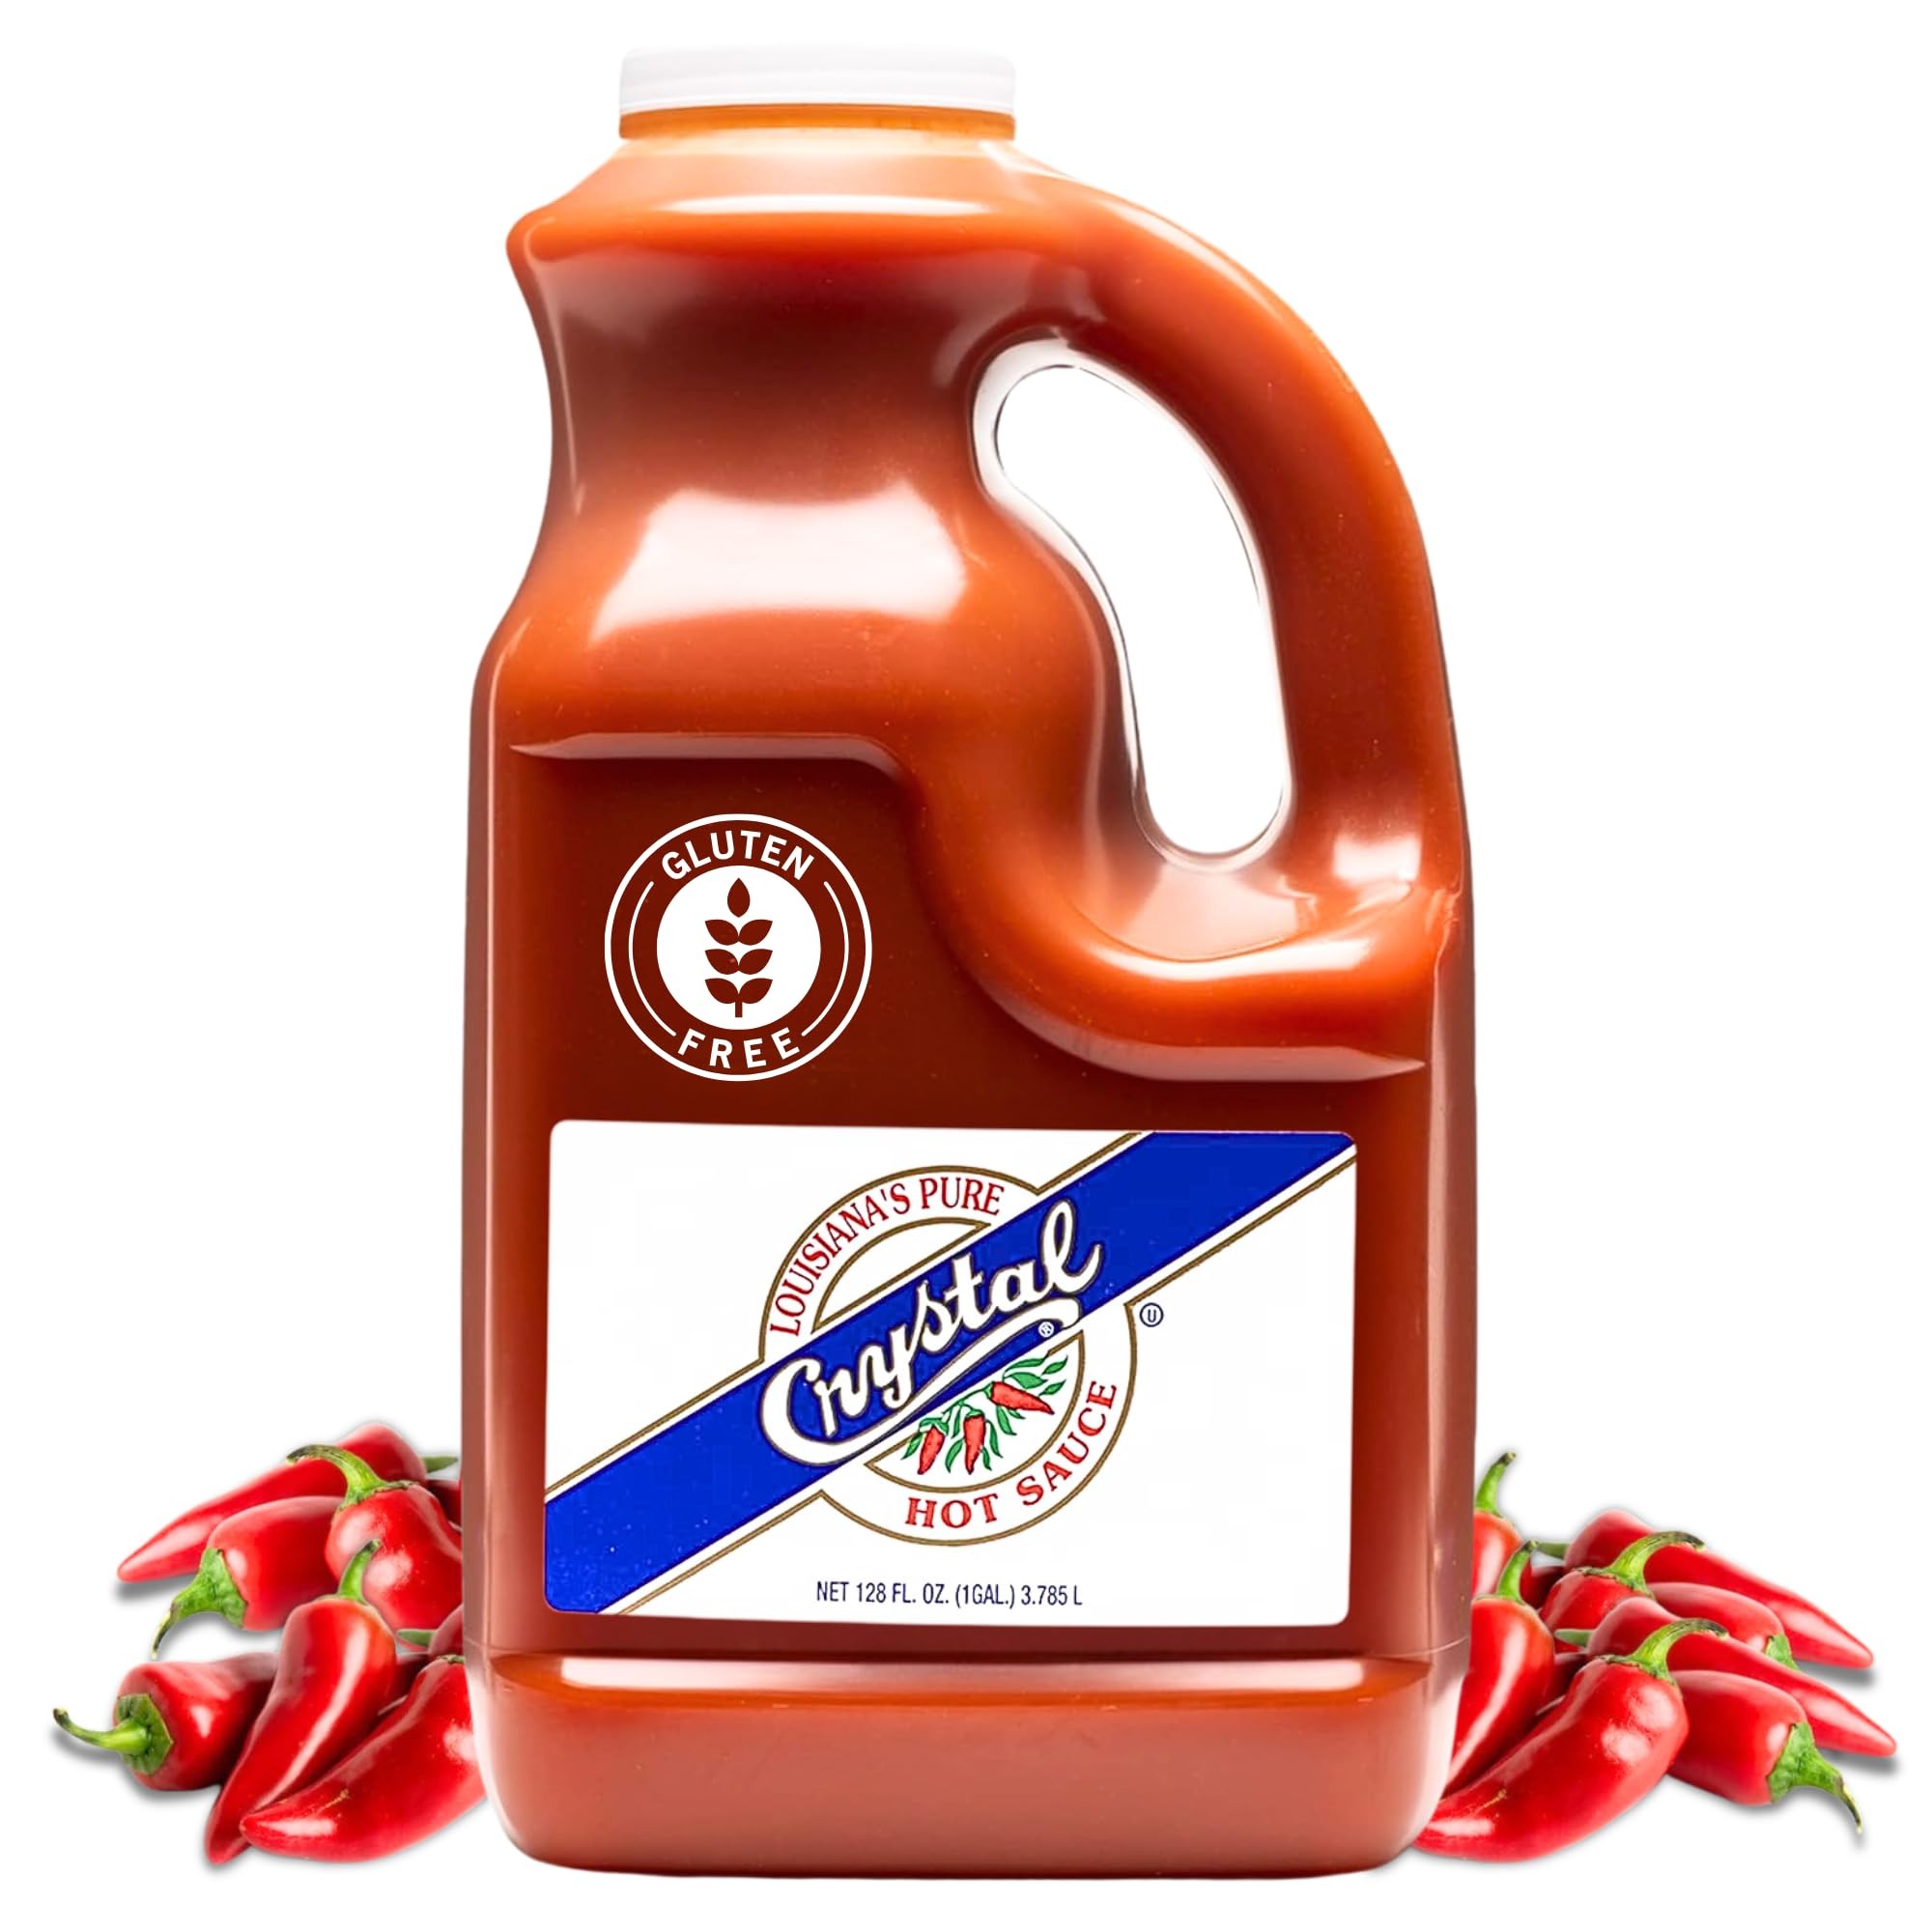
Item Name: Crystal Louisiana's Pure Hot Sauce, Original - 1 Gallon (128 Fl Oz), Low Sodium, Low Fat, All Natural, Recipe Card Included - Authentic Cajun Flavor
Bullet Point 1: AUTHENTIC LOUISIANA HEAT: Savor Crystal’s Original Hot Sauce, crafted with aged cayenne peppers for a balanced, zesty kick, a New Orleans staple since 1923.
Bullet Point 2: VERSATILE CULINARY STAPLE: Perfect for gumbo, wings, tacos, eggs, fries, or Bloody Marys—this sauce adds bold Cajun flavor to any dish without overpowering.
Bullet Point 3: ALL NATURAL INGREDIENTS: Made with cayenne peppers, vinegar, and salt, it’s low sodium, low fat, and free from artificial additives, ensuring a pure, clean taste.
Bullet Point 4: MEDIUM HEAT BALANCE: Delivers a moderate spice level that enhances flavor without burning, ideal for daily use by both casual cooks and spice enthusiasts.
Bullet Point 5: FAMILY-OWNED LEGACY: Brewed by the Baumer family for over 100 years, Crystal’s sauce is trusted worldwide, brewed and bottled in Louisiana for authenticity.
Bullet Point 6: BULK 1 GALLON VALUE: This 128 fl oz jug with an exclusive recipe card is perfect for restaurants, parties, or avid home cooks, offering long-lasting Cajun flavor.
Product Description: Elevate your dishes with Crystal Louisiana’s Pure Hot Sauce, Original, in a massive 1-gallon (128 fl oz) bottle, complete with an Amazon-exclusive recipe card. Since 1923, the Baumer family has crafted this iconic New Orleans sauce using aged cayenne peppers, distilled vinegar, and salt, creating a balanced, medium-heat flavor that’s a Southern favorite. Low in sodium and fat, with no artificial additives, it’s a clean, all-natural choice for health-conscious cooks. This versatile hot sauce enhances everything from Southern-style gumbo and spicy Buffalo wings to tacos, eggs, fries, and Bloody Marys. Its controlled heat level accents flavor without overwhelming, making it ideal for daily use in homes, restaurants, or catering events. Brewed, aged, and bottled in Louisiana, Crystal’s century-old fermentation process ensures unmatched quality, earning praise for its bright, vinegary kick and rich pepper taste. The 1-gallon jug is a cost-effective solution for avid cooks, party hosts, or professional kitchens, and the included recipe card inspires creative dishes like Cajun marinades or zesty dips. Whether you’re a spice novice or a heat enthusiast, Crystal Hot Sauce delivers authentic Cajun flavor trusted by generations. Order now and keep your pantry stocked with Louisiana’s finest. Store in a cool, dry place—or refrigerate for lasting freshness!
Value: 128.0
Unit: fl oz

Price: 31.61